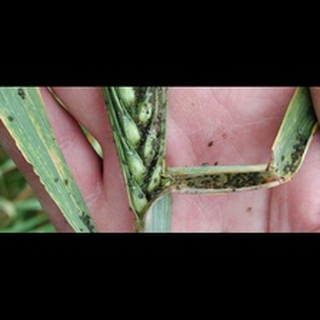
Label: wheat_aphid